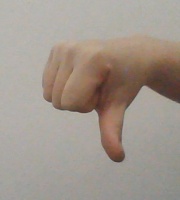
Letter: waw